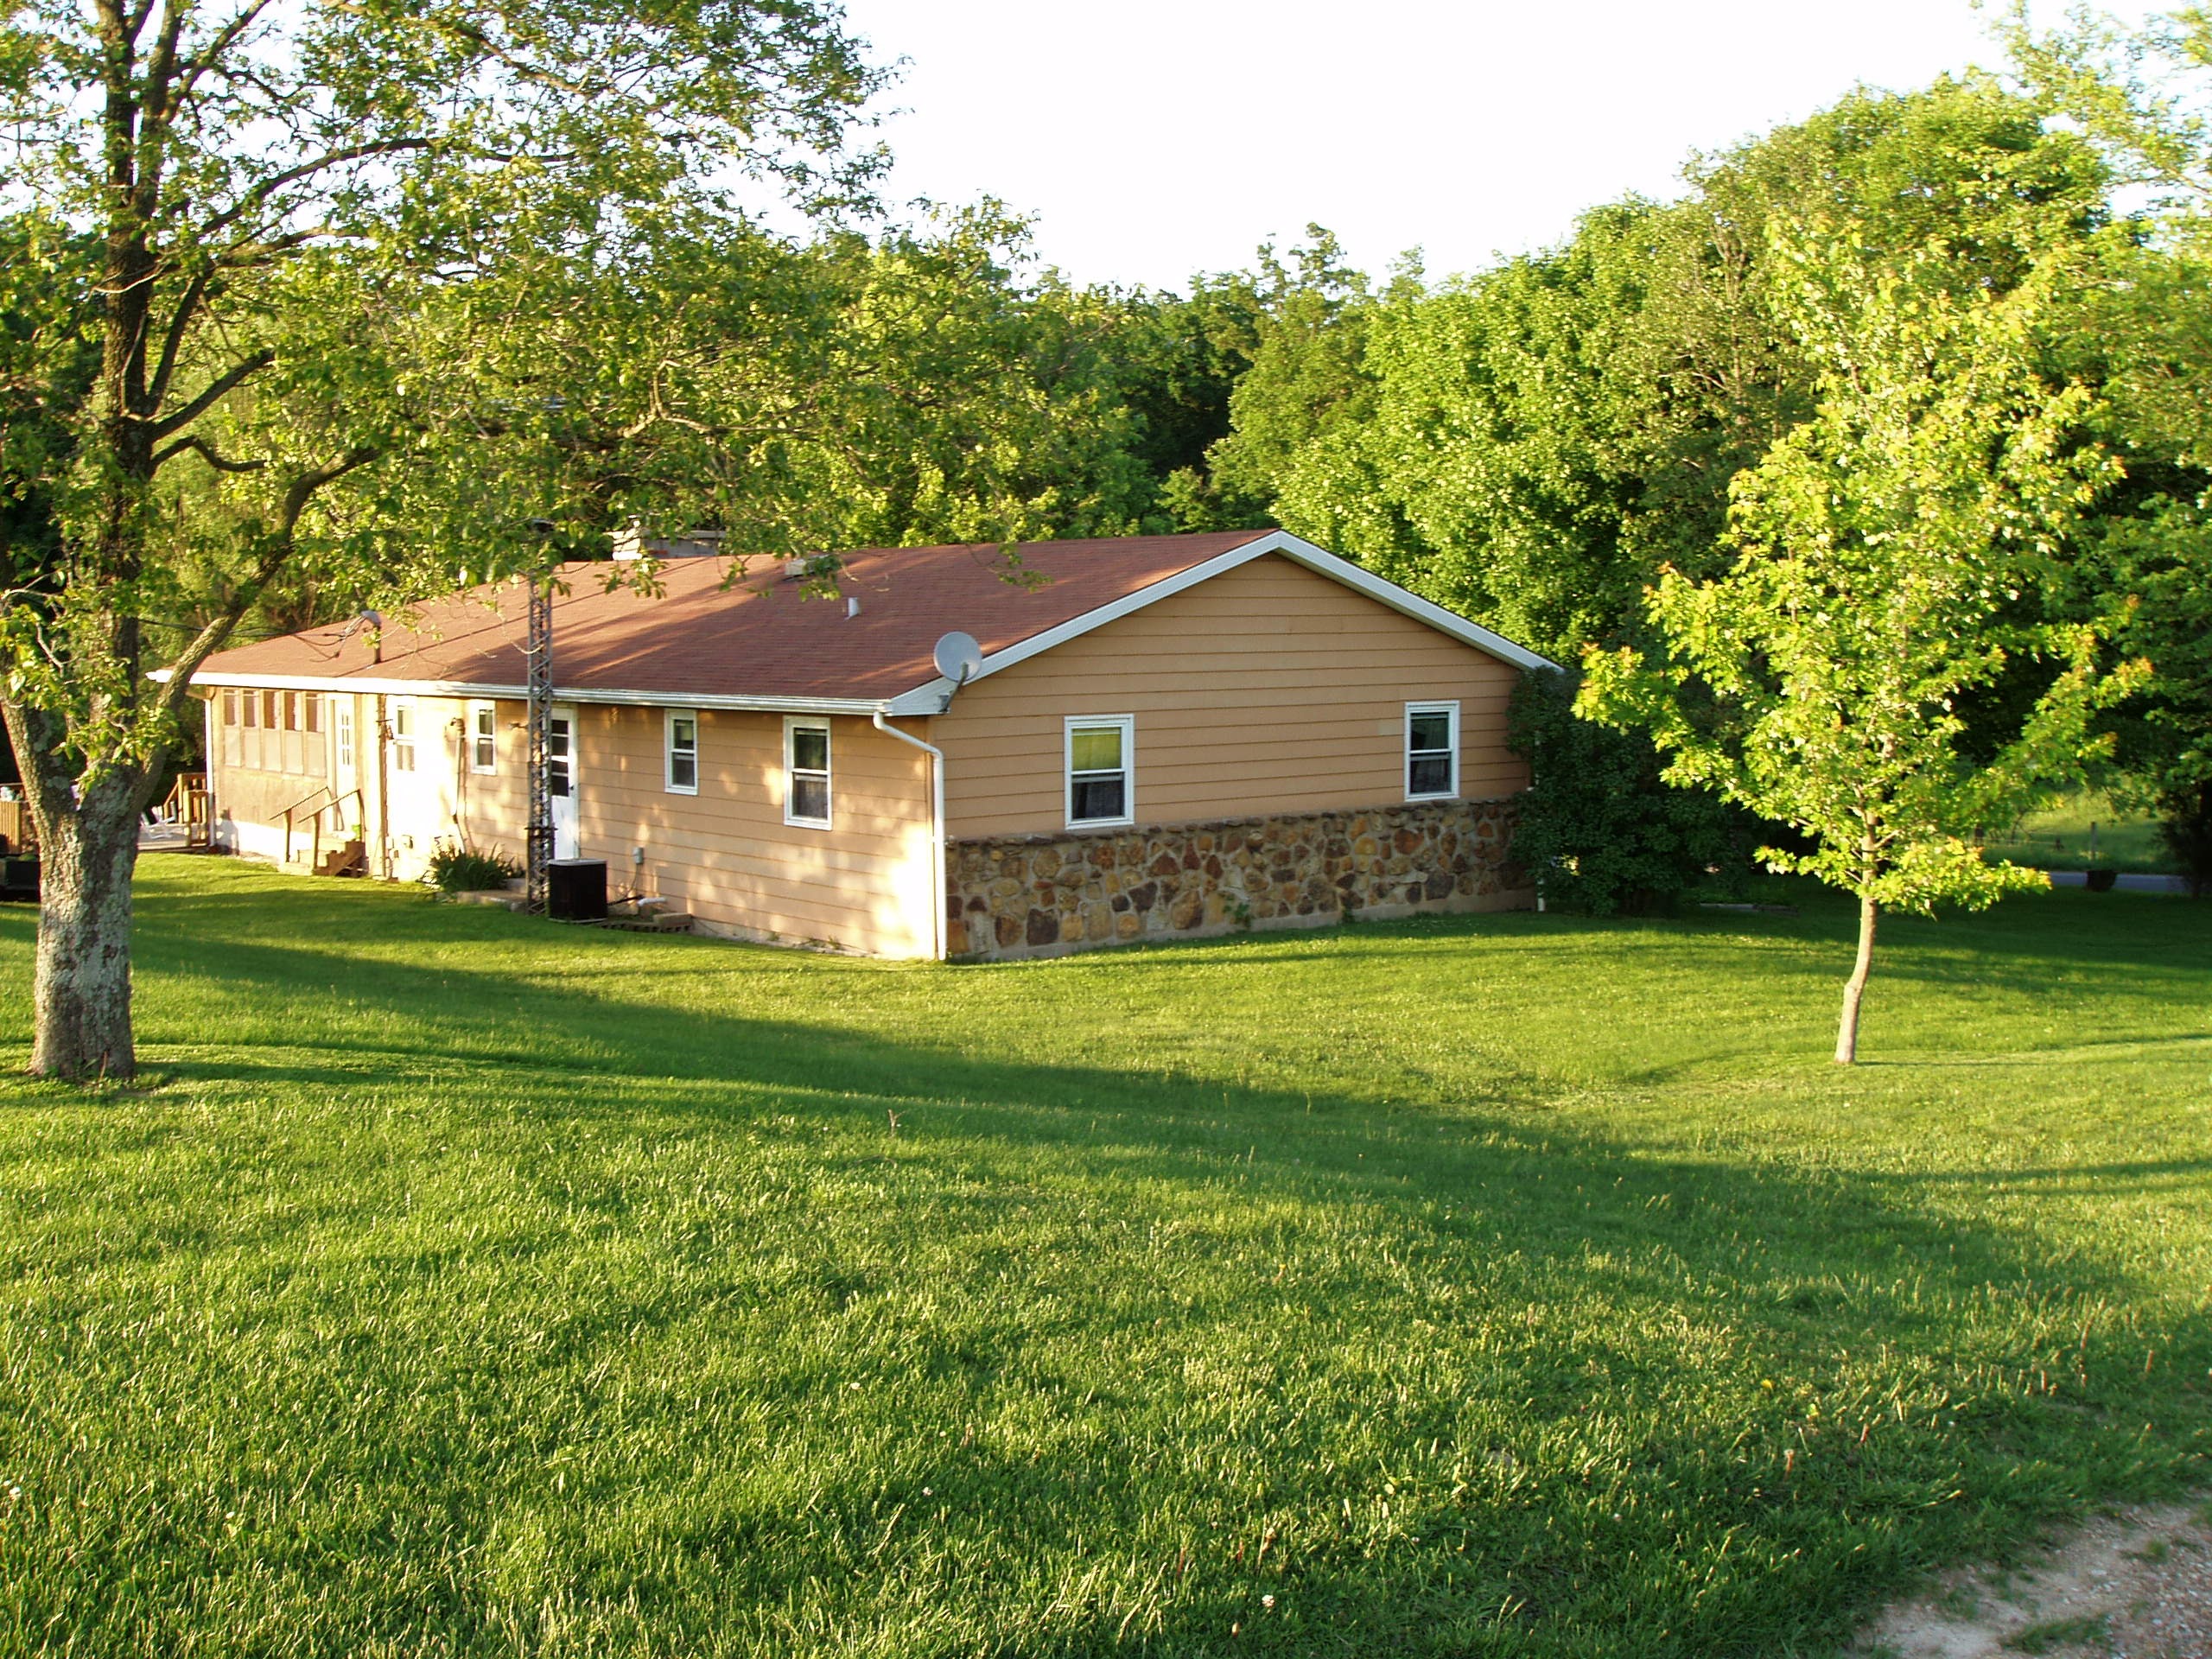
grass, farm, lawn, meadow, house, building, home, cottage, backyard, property, garden, farmhouse, estate, rush, yard, real estate, rural area, residential area